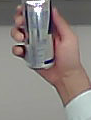
Product: redbull_energydrink